Mari Iijima

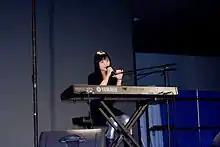
Mari Iijima live at Tekkoshocon 5, April 14, 2007

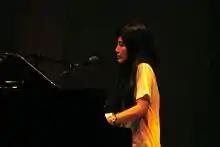
Mari Iijima Live in Tokyo at the Hakuju Hall on July 31, 2010

Iijima was born in Tsuchiura, Ibaraki. Her original demo tape was picked up by JVC Victor in 1982 and she was signed to the record company as a singer-songwriter. Soon afterward, she was asked to audition for the role of Lynn Minmay in "The Super Dimension Fortress Macross" by the label and the producers chose her to play the role. The series quickly became a mega hit and brought Iijima to stardom. Her debut album, "Rosé", containing no "Macross" tracks, had lyrics and music written by her. It was produced by Ryuichi Sakamoto, who used the new Yamaha DX7 digital synthesizer (released the same year) while producing her album. "Rosé" debuted at number 10 on the charts in September 1983, and she started her career as a singer-songwriter.